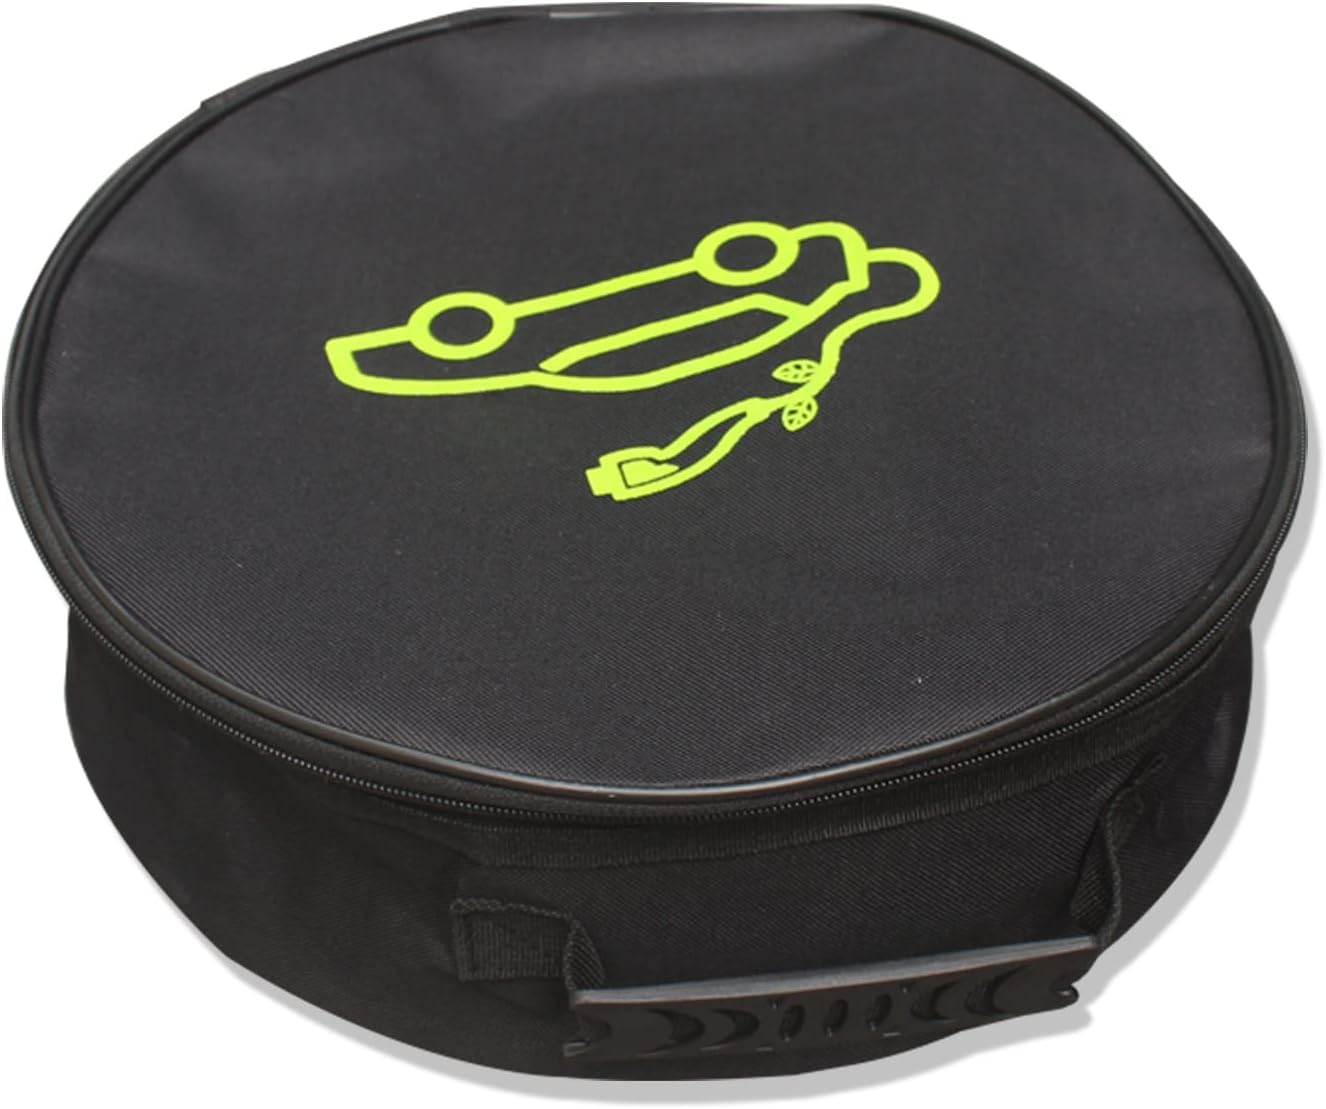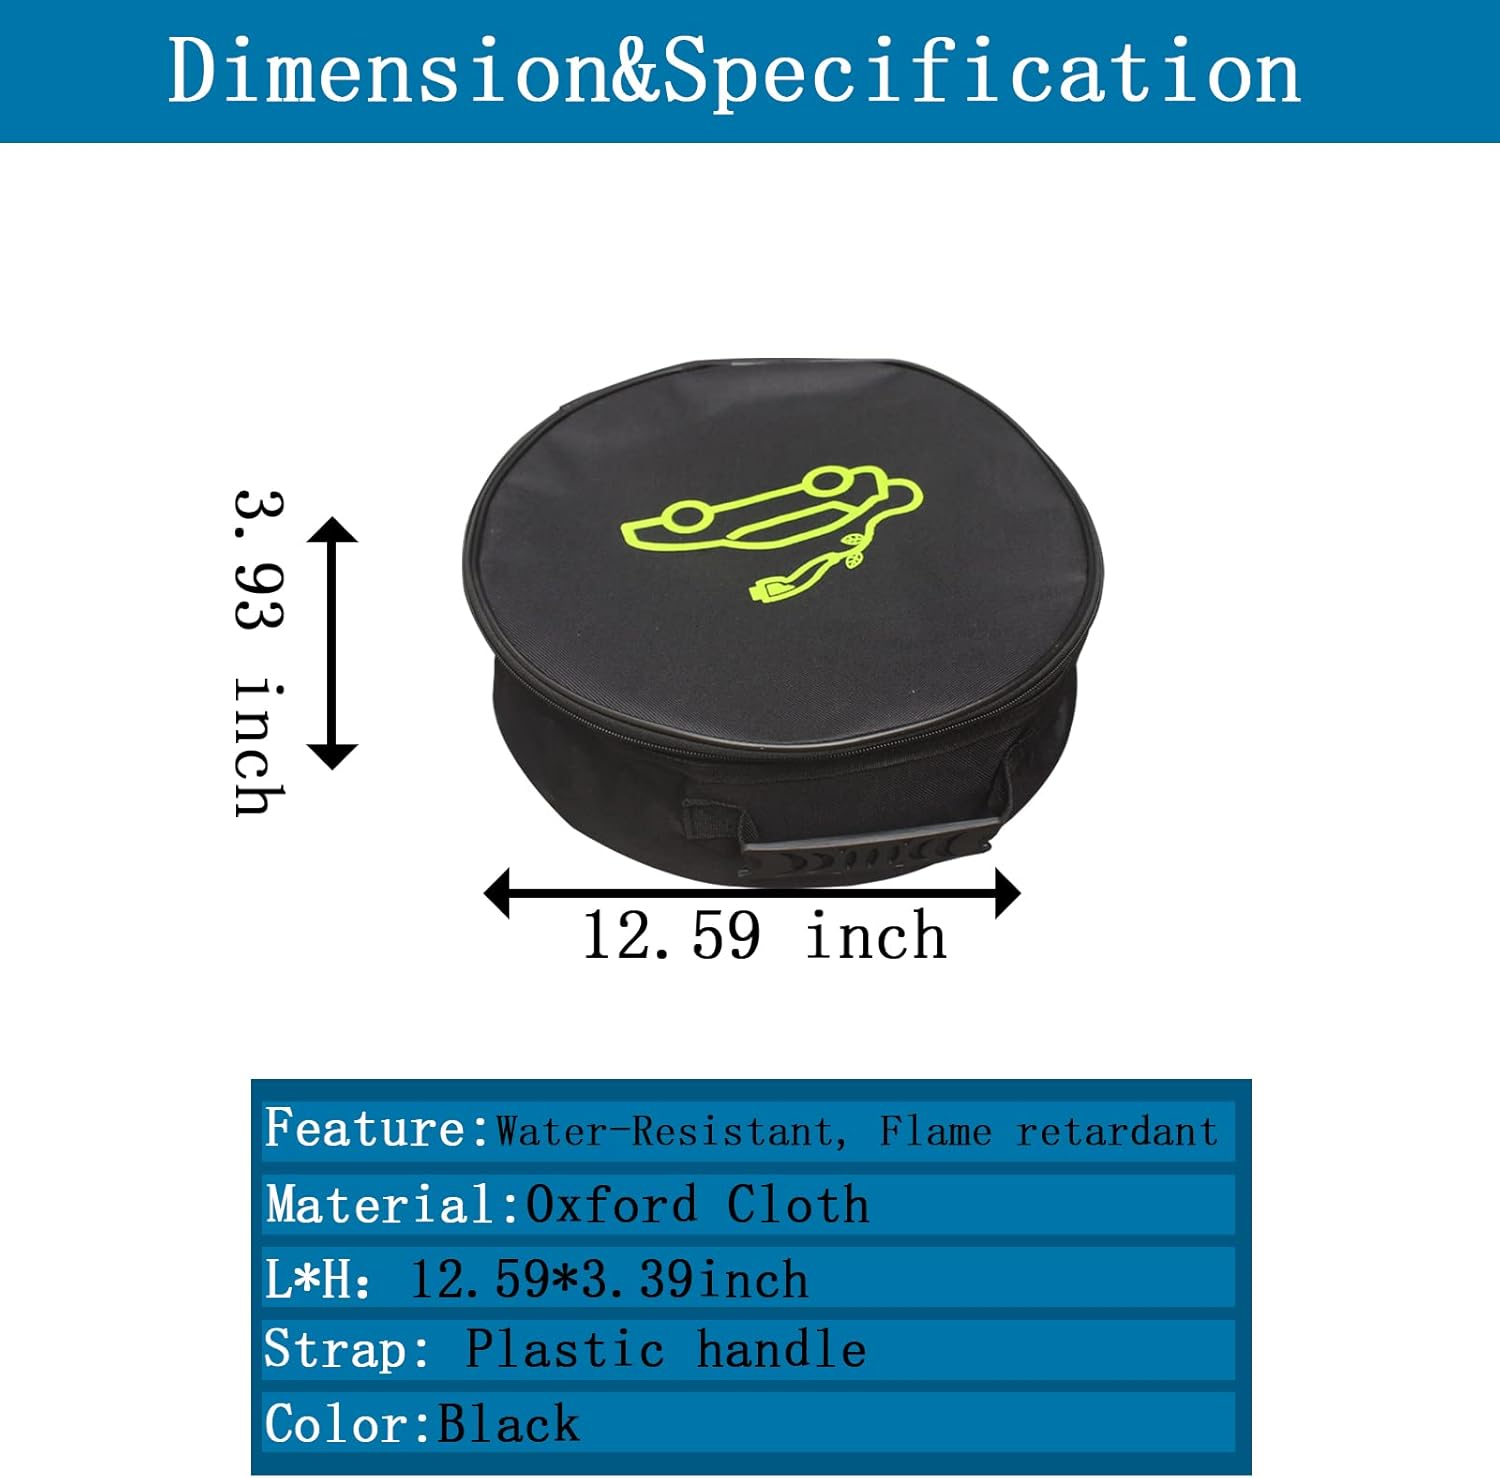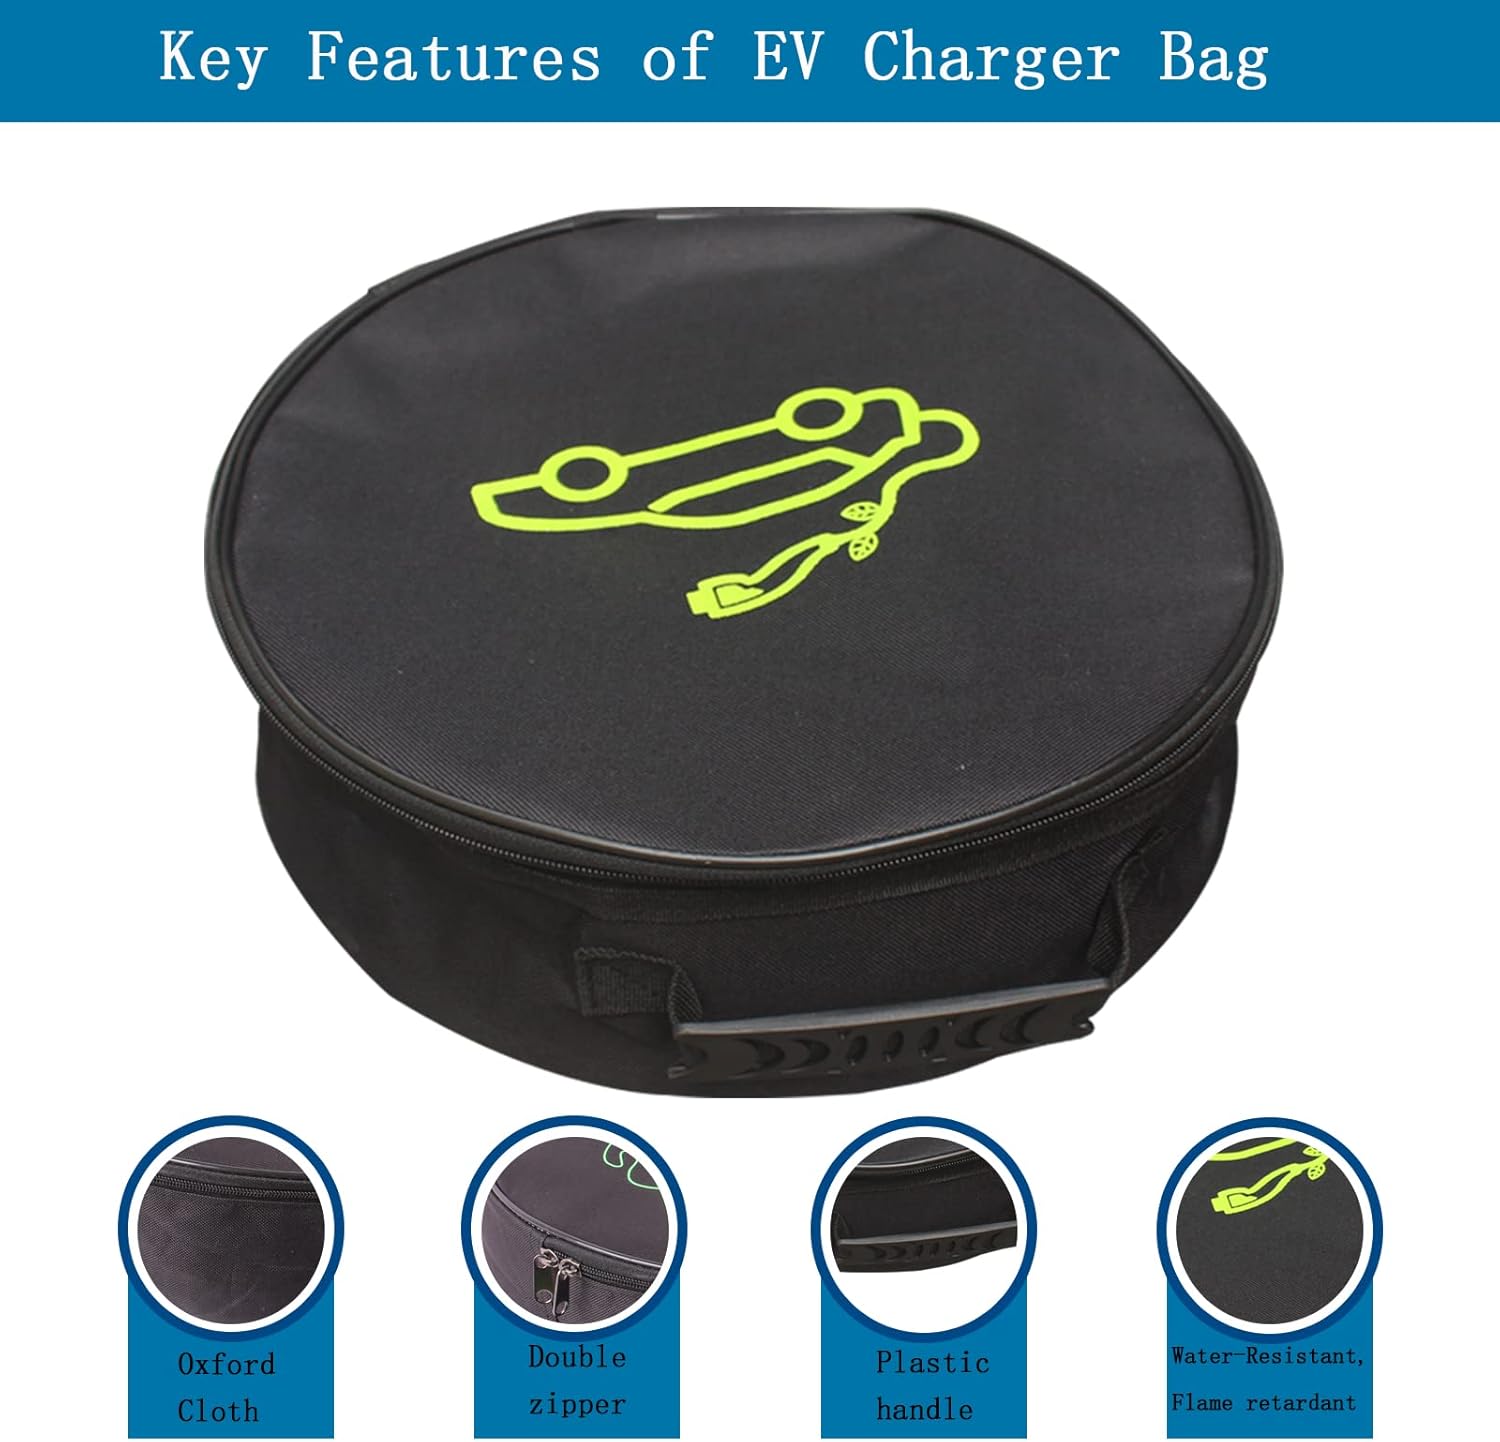
Jumper Cable Bag, Charging Cable Bag Electric Car, 13 inch Portable Tool Bag Organizer for EV Cables, Cords, and Hoses
Category: Tools & Home Improvement
LSJX Portable Water Resistant EV Charger Cable Bag, Storage & Organizer for Cables, Cords, and Hoses Large Capacity EV Cable Bag, Store Jumper Cables, Extension Cords: Protect and securely store a variety of different cables, charger leads or jumper cables neatly all in one place, no more tangled and messy extension cables. Capable of storing up to 85ft of cable or hose. Dimensions: 32CM x 32CM*10CM, large enough to store battey jumper cables, extension cords, tow ropes, car tools and more.  Cable Bag for Electric Vehicles- Take your EV charging cables for Tesla Model3, X, & S, Nissan Lead, Chevy Bolt, Hyundai Ionic, BMW i3, Kio Soul, Fiat 500e, Honda Clarity, or Chevy Volt and store them safely in your trunk.  Tools Bag with Carrying Handles, Fully Zippered Closure- Easily transport this jumper cable bag from car to home with the carrying straps.The fully zippered closure design for quickly store all accessories together when not in use.  WATER RESISTANT&Durability Material- No worries about getting your valuable belongings wet. Made from high quality water resistant materials, always have peace of mind when you’re putting your items away in the safety of your cable organizing bag.  Warranty– If you are not satisfied with you ev charger extension cable bag purchase for any reason, please contact us, and we’ll make it right. Please Note: "Jumper Cable NOT INCLUDE". Speciation of EV Cable Bag: Material: Nylon Dimension: 32CM*32CM*10CM Feature: Waterproof, Large Campacity Package includes : 1* EV Bag Please Note: "Jumper Cable NOT INCLUDE".
Features: Large Capacity EV Cable Bag, Store Jumper Cables, Extension Cords: Protect and securely store a variety of different cables, charger leads or jumper cables neatly all in one place, no more tangled and messy extension cables. Capable of storing up to 85ft of cable or hose. Dimensions: 32CM x 32CM*10CM, large enough to store battey jumper cables, extension cords, tow ropes, car tools and more. | Cable Bag for Electric Vehicles- Take your EV charging cables for Tesla Model3, X, & S, Nissan Lead, Chevy Bolt, Hyundai Ionic, BMW i3, Kio Soul, Fiat 500e, Honda Clarity, or Chevy Volt and store them safely in your trunk. | Tools Bag with Carrying Handles, Fully Zippered Closure- Easily transport this jumper cable bag from car to home with the carrying straps.The fully zippered closure design for quickly store all accessories together when not in use. | WATER RESISTANT&Durability Material- No worries about getting your valuable belongings wet. Made from high quality water resistant materials, always have peace of mind when you’re putting your items away in the safety of your cable organizing bag. | Warranty– If you are not satisfied with you ev charger extension cable bag purchase for any reason, please contact us, and we’ll make it right.